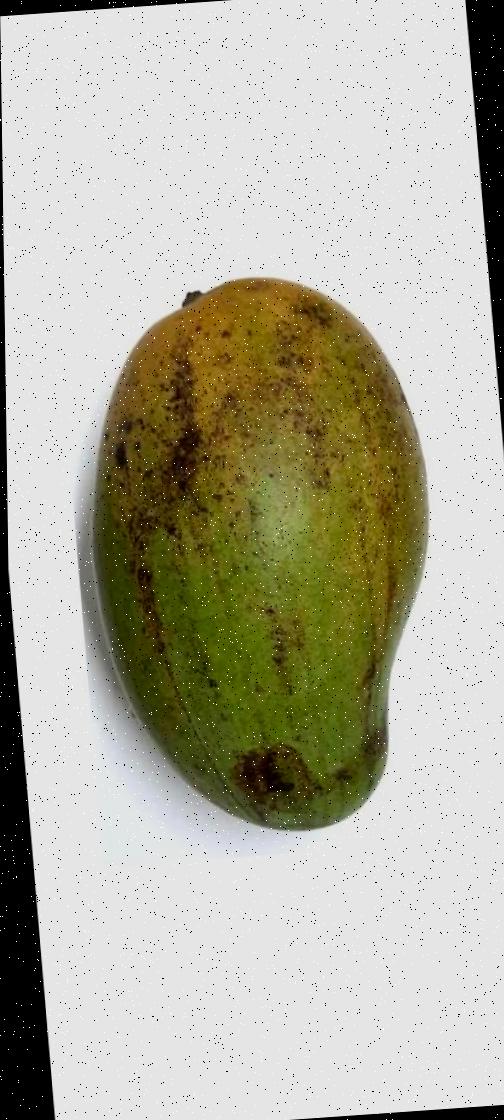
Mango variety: Rupali